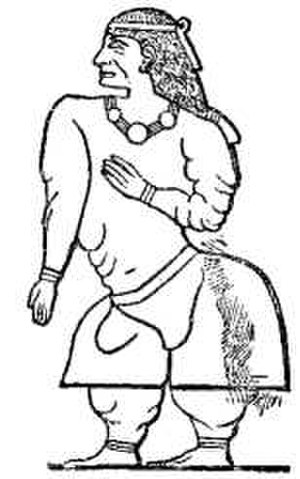
Punt
Dronning Ati, kong Perahu af Punts kone, afbildet i farao Hatshepsuts tempel i Deir el-Bahri.
Punt var et kongerige fra omkring 2.500 f.Kr. Det var handelspartner med Egypten og var kendt for at producere og eksportere guld, aromatiske harpiks, grenadilla, ibenholt, elfenben og vilde dyr. Kongeriget er kendt fra gamle egyptiske optegnelser over handelekspeditioner. Nogle bibelforskere har identificeret det med det bibelske land Put.